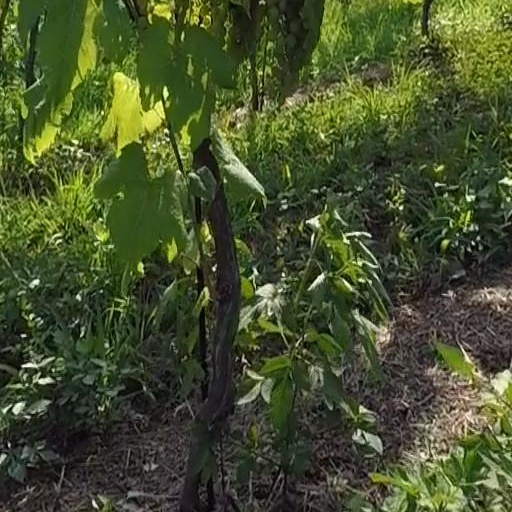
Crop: grape